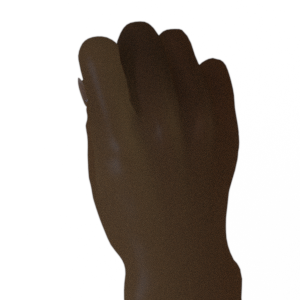
Label: rock